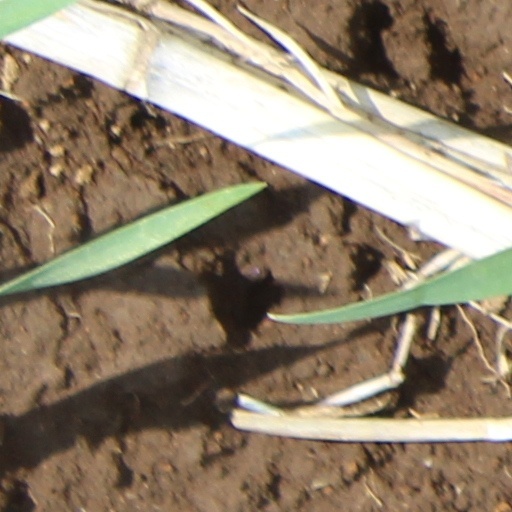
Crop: wheat